Brentwood, Los Angeles

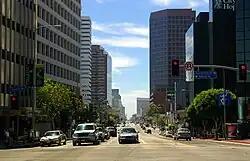
A view of Wilshire Boulevard westbound, toward the ocean, 2005. Brentwood is on the right side of the street.

Local traditions include a Maypole erected each year on the lawn of the Archer School for Girls, carrying on that set by the Eastern Star Home previously housed there. This building was the exterior establishing shot for the "Mar Vista Rest Home" that provided a key scene in the 1974 film "Chinatown".